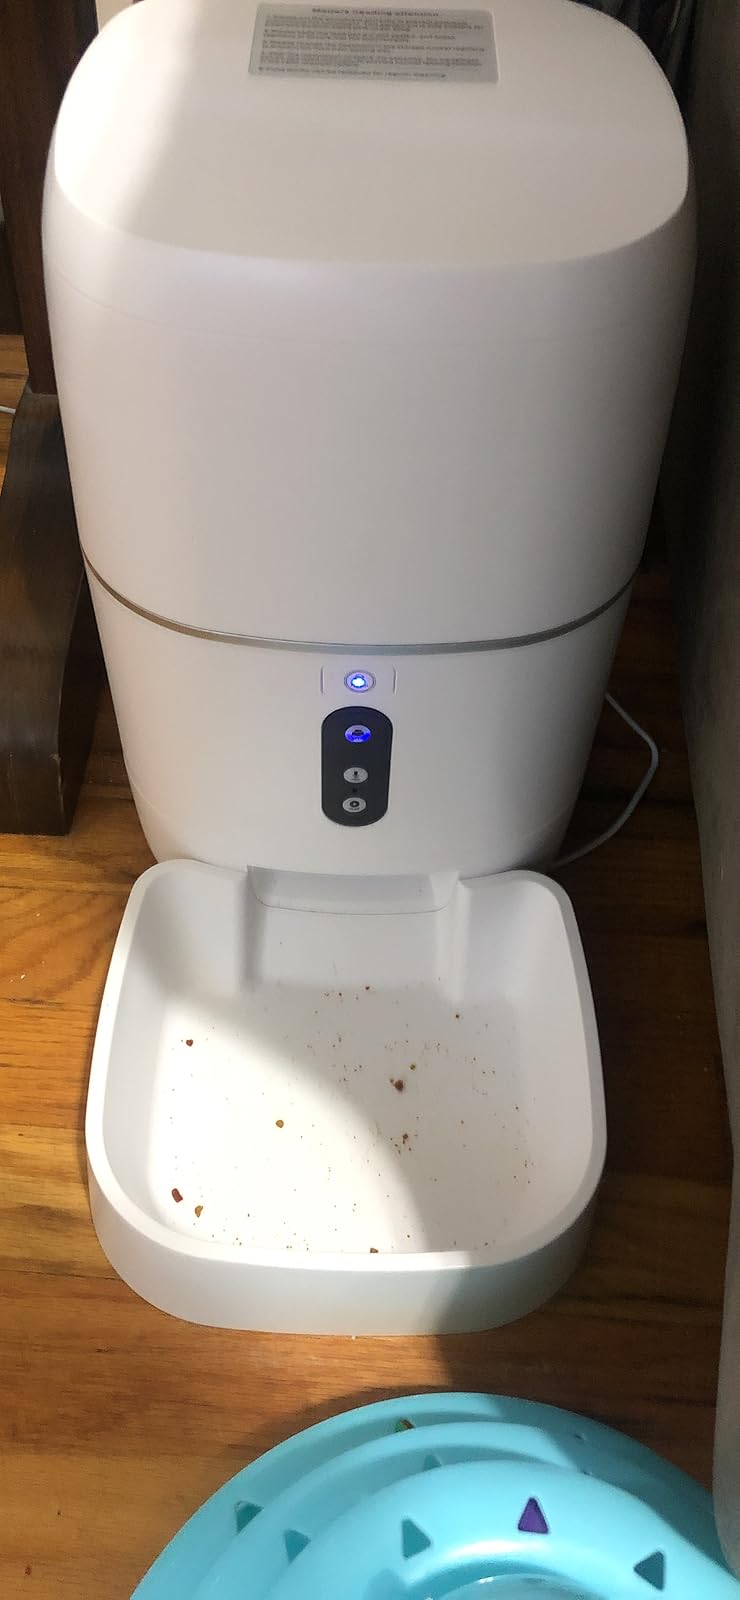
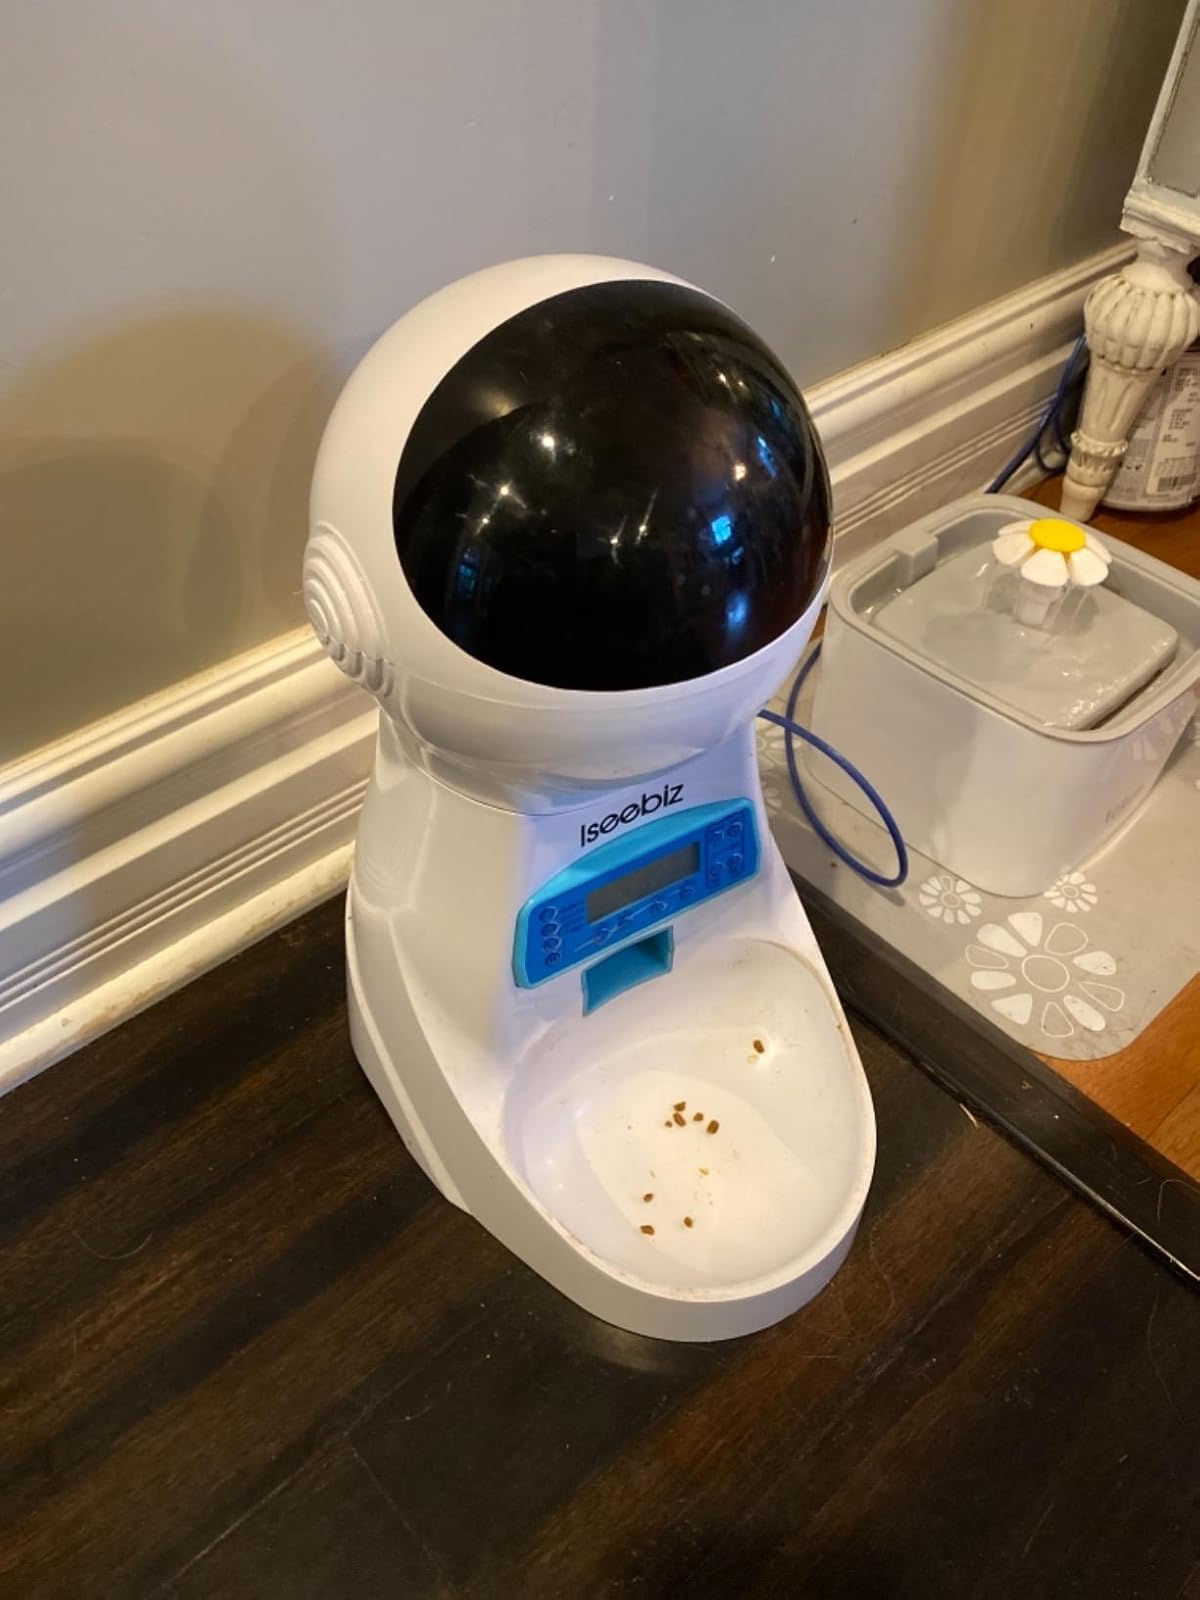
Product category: items_feeder
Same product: no